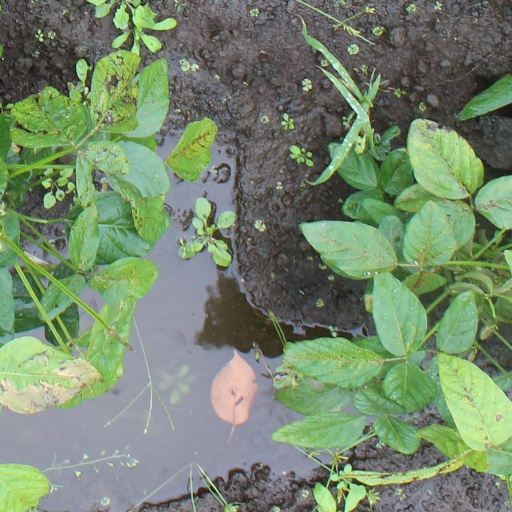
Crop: soybean